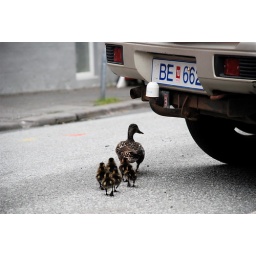
A duck family crossing a street in Reykjavik